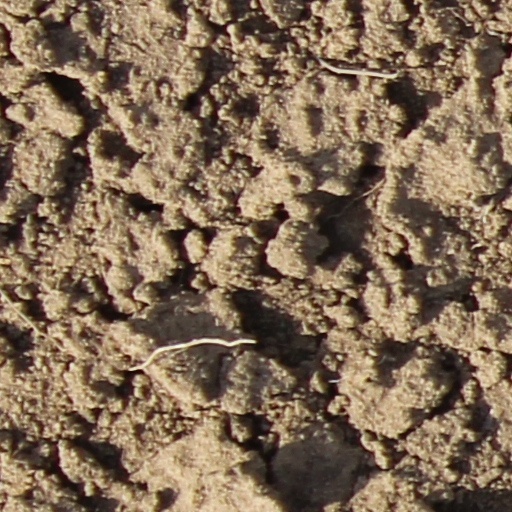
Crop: wheat